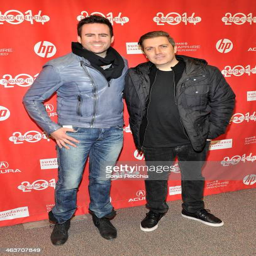
progressive electronic artist and celebrity attend the premiere